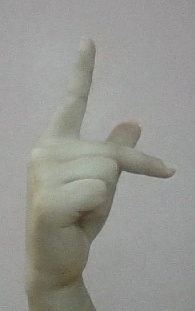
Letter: dha